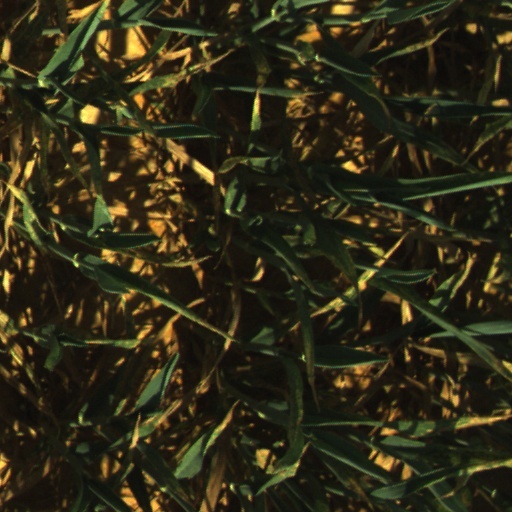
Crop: wheat